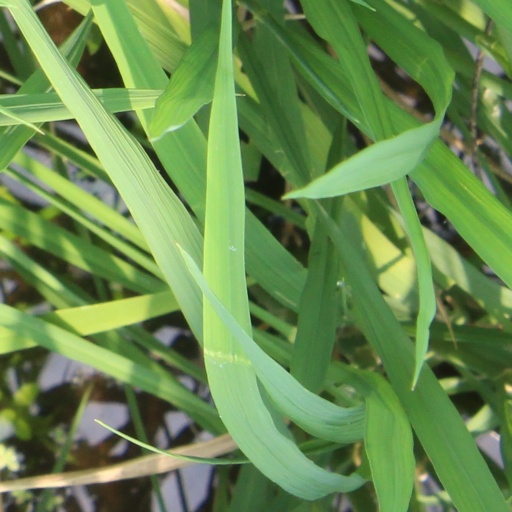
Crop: rice